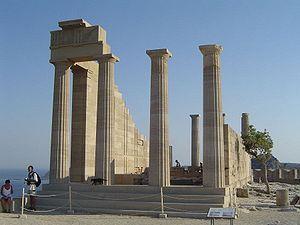
Lindos est une ville et un site archéologique situés sur la côte est de Rhodes.